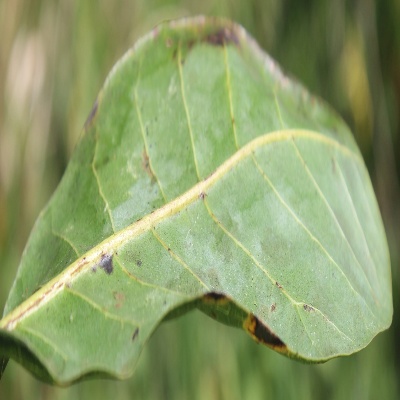
Crop: Cashew
Condition: anthracnose